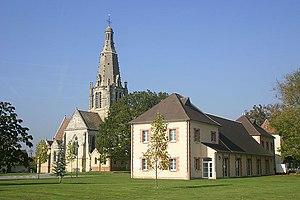
Saint Crépin-Ibouvillers est une ancienne commune française située dans le département de l'Oise en région Hauts-de-France.
L’église Saint-Crépin-et-Saint-Crépinien est une église catholique paroissiale située à Saint-Crépin-Ibouvillers, dans le département de l'Oise, en France. Cette église de plan cruciforme se singularise par sa flèche de pierre octogonale du milieu du XVIᵉ siècle, d'une facture lourde et d'une composition singulière, avec un décor librement inspiré de la Renaissance et quelques réminiscences du style gothique flamboyant. À l'intérieur, le chœur et les croisillons du transept sont surtout remarquables pour leurs voûtes d'ogives sexpartites et l'agencement inhabituel des supports, qui conservent en partie leur polychromie ancienne. La construction s'est vraisemblablement échelonnée entre la fin du XIIᵉ siècle et le milieu du XIIIᵉ siècle, et s'est donc achevée en pleine période gothique rayonnant, quand il fut jugé nécessaire de remanier le portail, la fenêtre nord du transept et puis la baie occidentale de la nef dans le nouveau style. La nef a été si profondément remaniée qu'elle ne garde plus aucun caractéristique d'origine.
Cet article recense les monuments historiques de l'ouest de l'Oise, en France.
Saint Crépin-Ibouvillers est une commune française située dans le département de l'Oise en région Hauts-de-France.